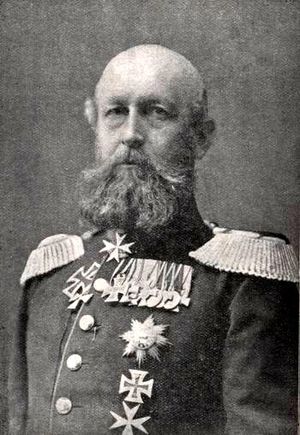
Frederik Frans 2. af Mecklenburg-Schwerin
Frederik Frans 2. var storhertug af Mecklenburg-Schwerin fra 1842 til 1883.